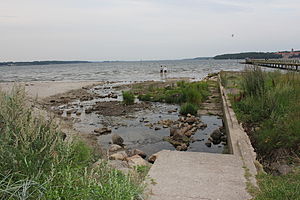
Østersøbadet (Flensborg)
Laksebækkens mundning ved Østersøbadet
Østersøbadet eller Ostseebad er en strand i det nordlige Tyskland, med tilstødende skovareal beliggende i Klus i Nordstaden i det nordvestlige Flensborg.